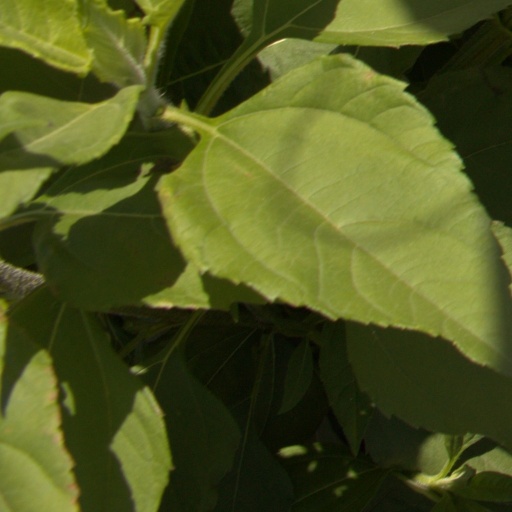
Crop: Jerusalem artichoke